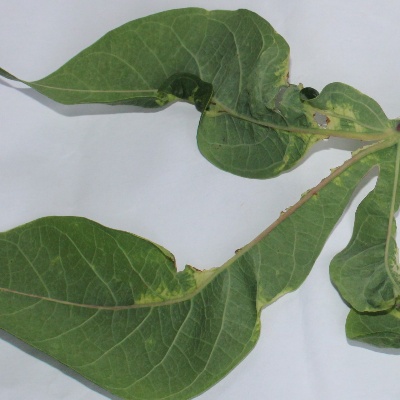
Crop: Cassava
Condition: mosaic